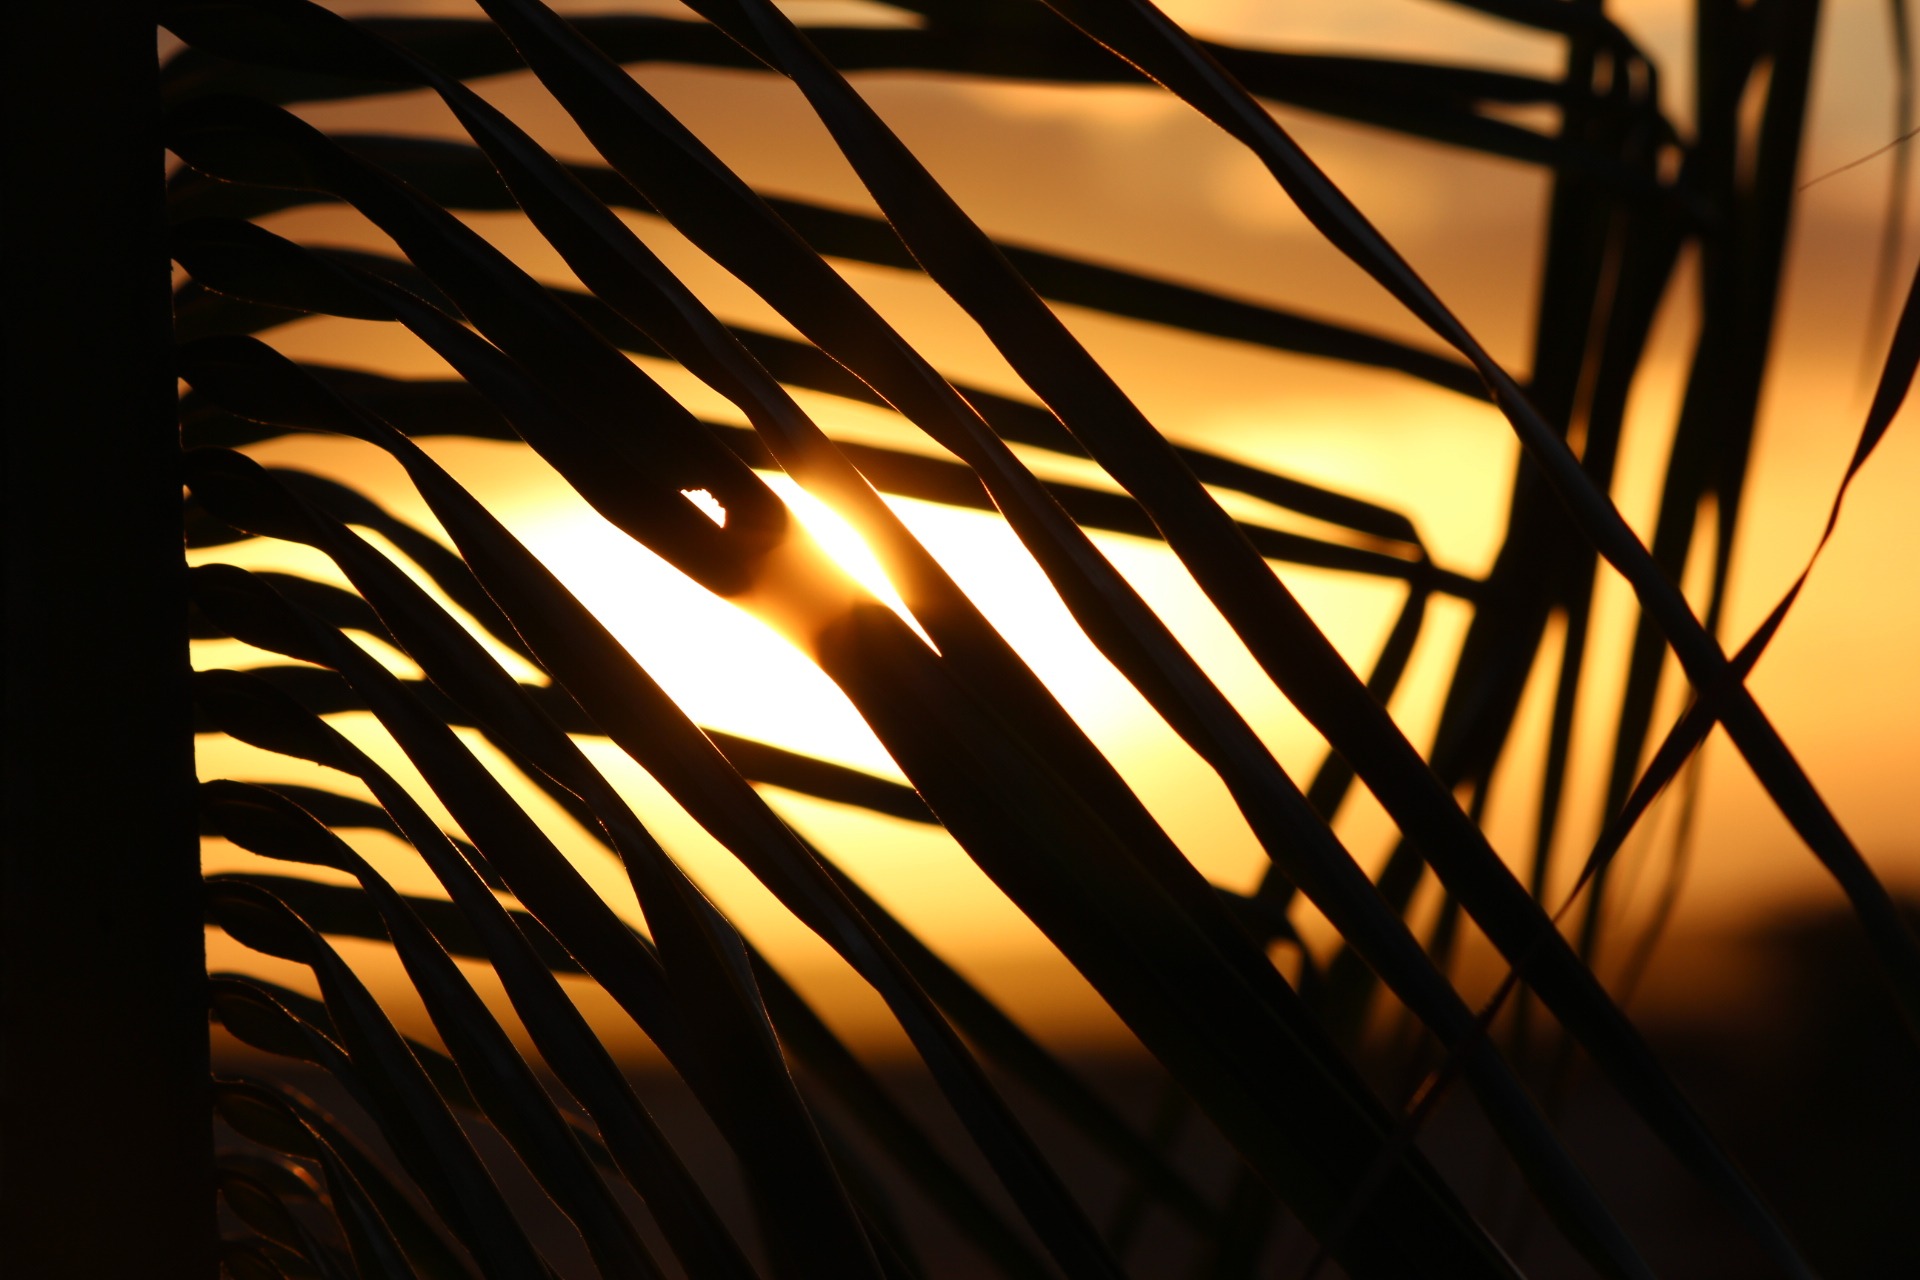
branch, light, sunset, night, palm tree, sunlight, line, reflection, darkness, yellow, lighting, circle, close up, shape, macro photography, cape verde